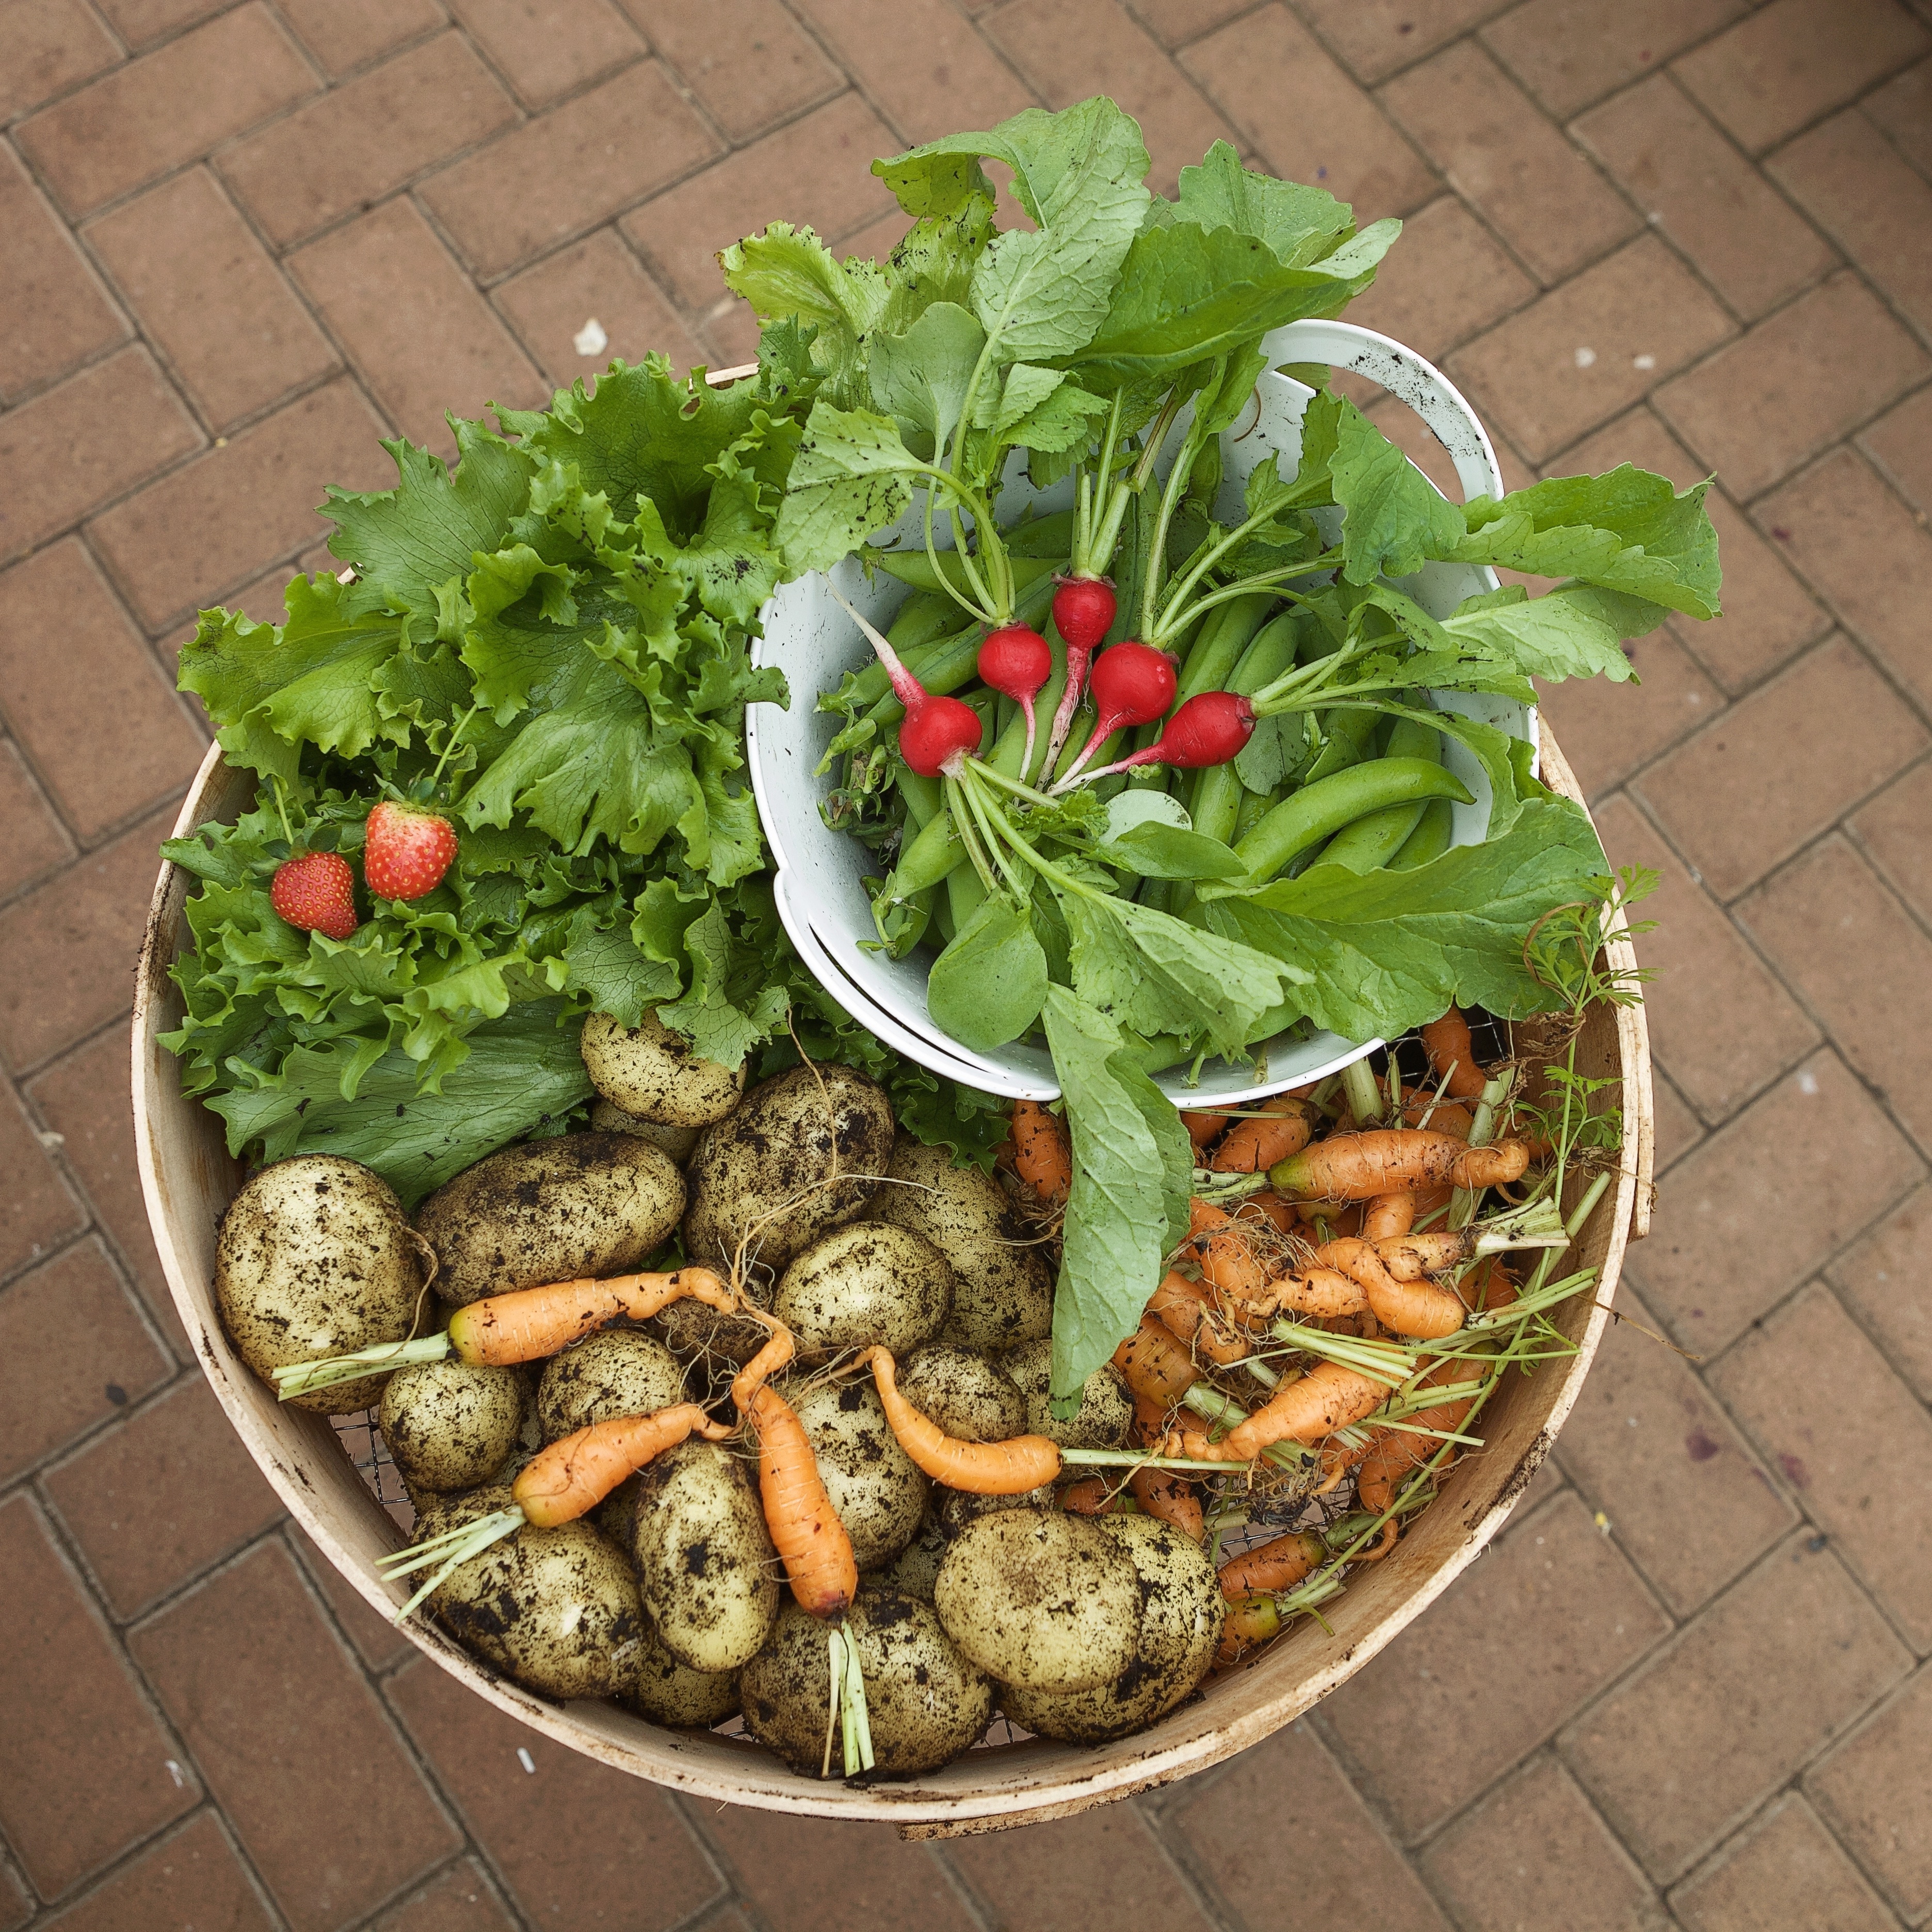
growth, plant, flower, summer, dish, meal, food, green, harvest, herb, produce, vegetable, crop, fresh, garden, healthy, cultivation, gardening, vegetables, raw, harvesting, organic